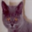
Label: cat